Harmony Kendall

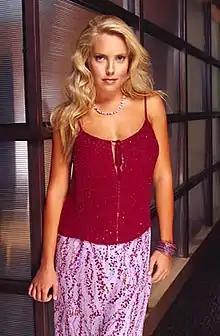
Mercedes McNab as Harmony Kendall

Harmony Kendall is a fictional character created by Joss Whedon for the television series "Buffy the Vampire Slayer" and its spin-off "Angel". The character is portrayed by Mercedes McNab. Originally cast as a minor character, McNab's credited status elevated to guest star and ultimately series regular over the course of her tenure in "Buffy" and "Angel".